4th Battalion, Parachute Regiment

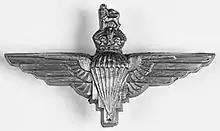
Cap badge of the Parachute Regiment

The 4th Battalion, Parachute Regiment (4 PARA), is an Army Reserve unit of the British Army. Now recruiting across the United Kingdom originally the Battalion covered the North of England, with its headquarters located in Pudsey, West Yorkshire. Following the Options for Change review in 1993, 4 PARA amalgamated with the 15th (Scottish) Battalion of the Parachute Regiment (XV PARA), which was downsized and became 15 (Scottish) Company of 4 PARA. As part of further changes in 1999 (Strategic Defence Review), the Battalion also merged with the 10th (Volunteer) Battalion which then became 10 (London) Company.